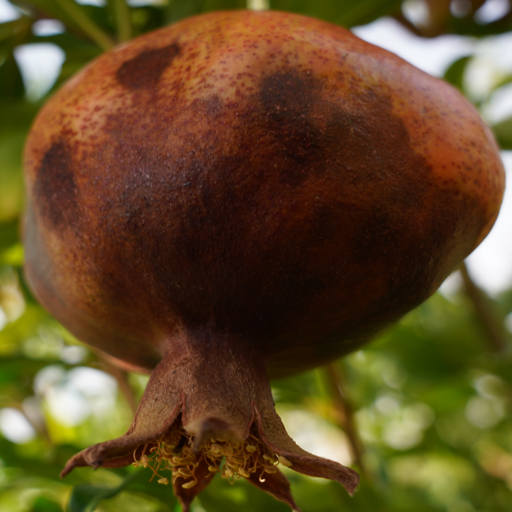
Label: Colletotrichum spp